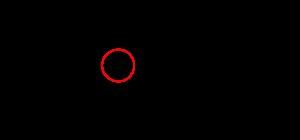
Cet article présente les personnages de la série télévisée X-Files : Aux frontières du réel.